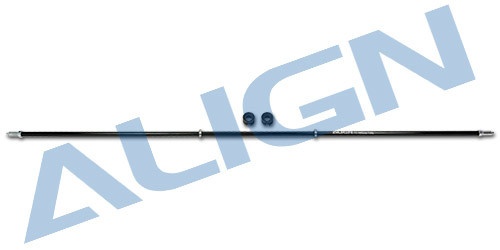
Align 800E Torque Tube H80T011AX
Brand: Align
Category: Cameras & Optics > Camera & Optic Accessories > Optic Accessories > Optics Bags & Cases